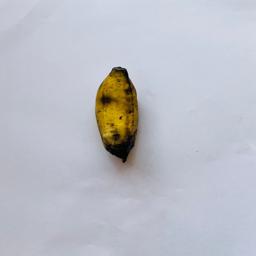
Banana variety: Sabri Kola